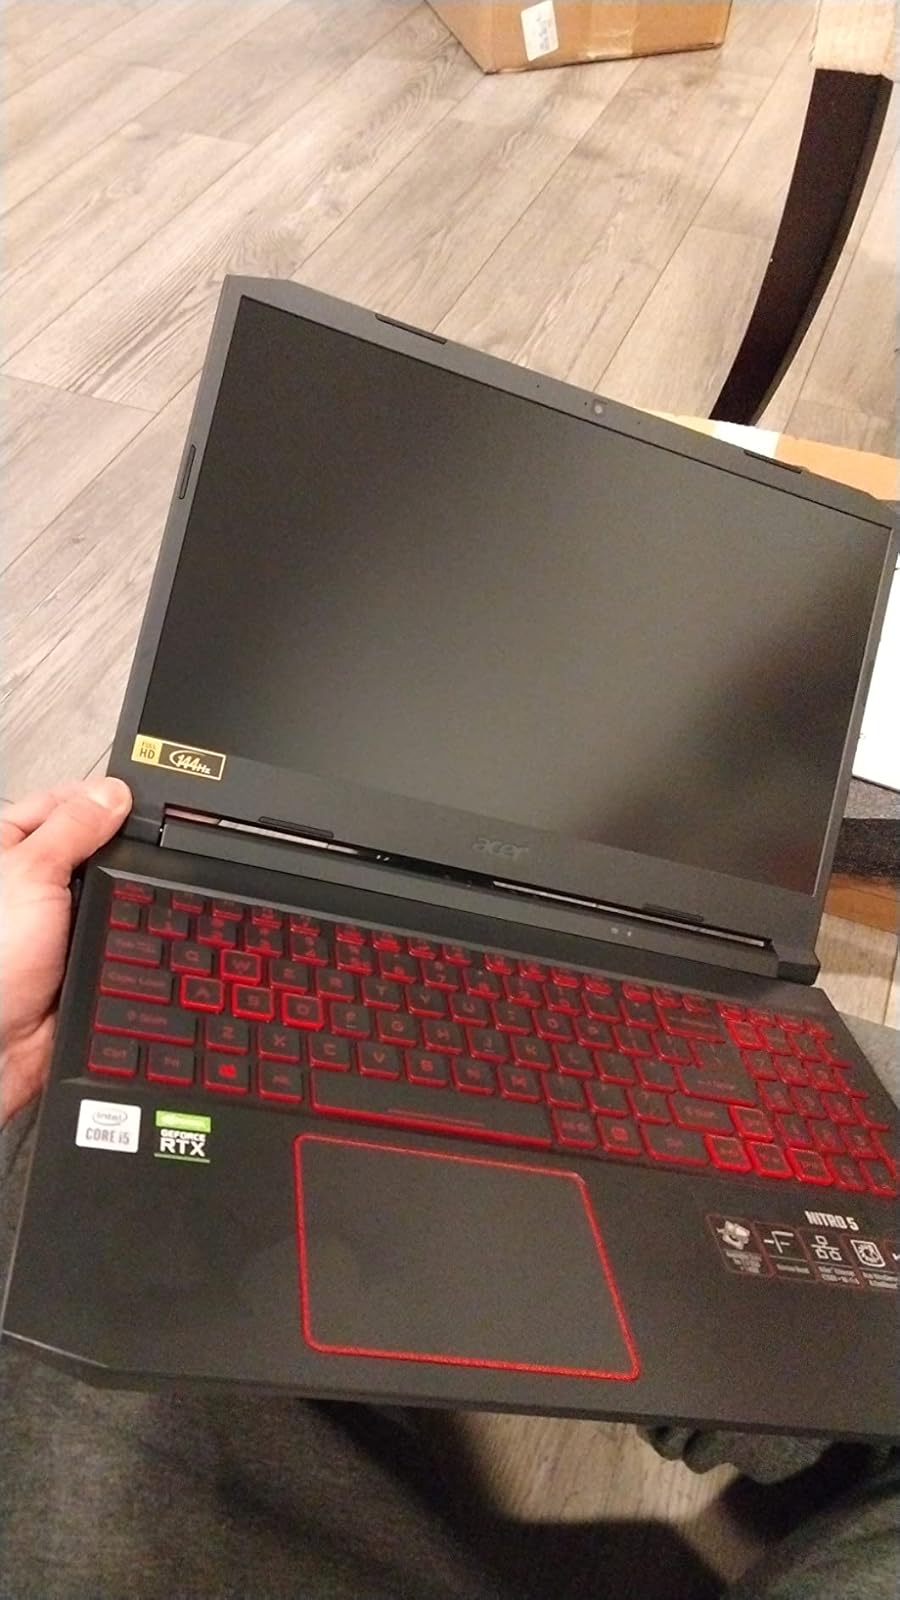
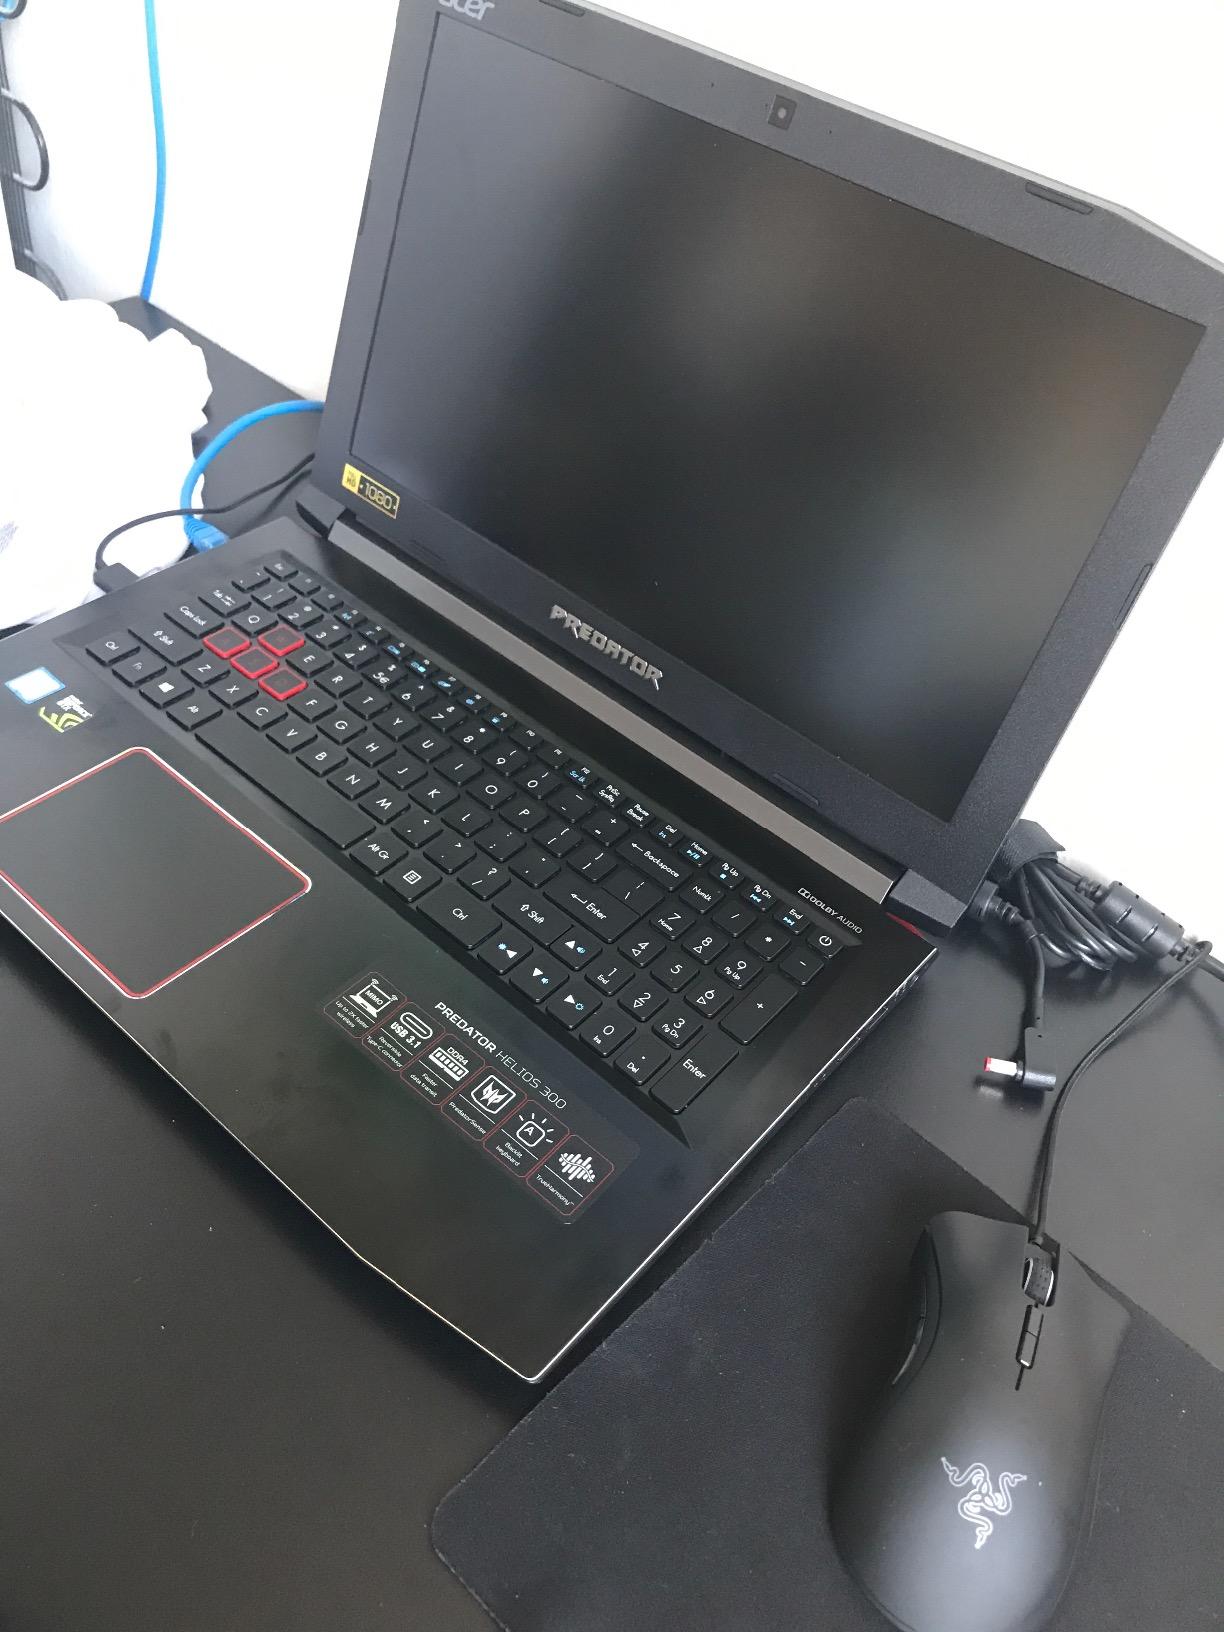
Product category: laptop
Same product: no